Emanuel Prüll

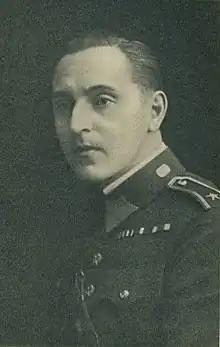
Emanuel Prüll

Emanuel Prüll (27 October 1896 – 28 February 1980) was a Czech swimmer. He competed in the men's 1500 metre freestyle event at the 1920 Summer Olympics.